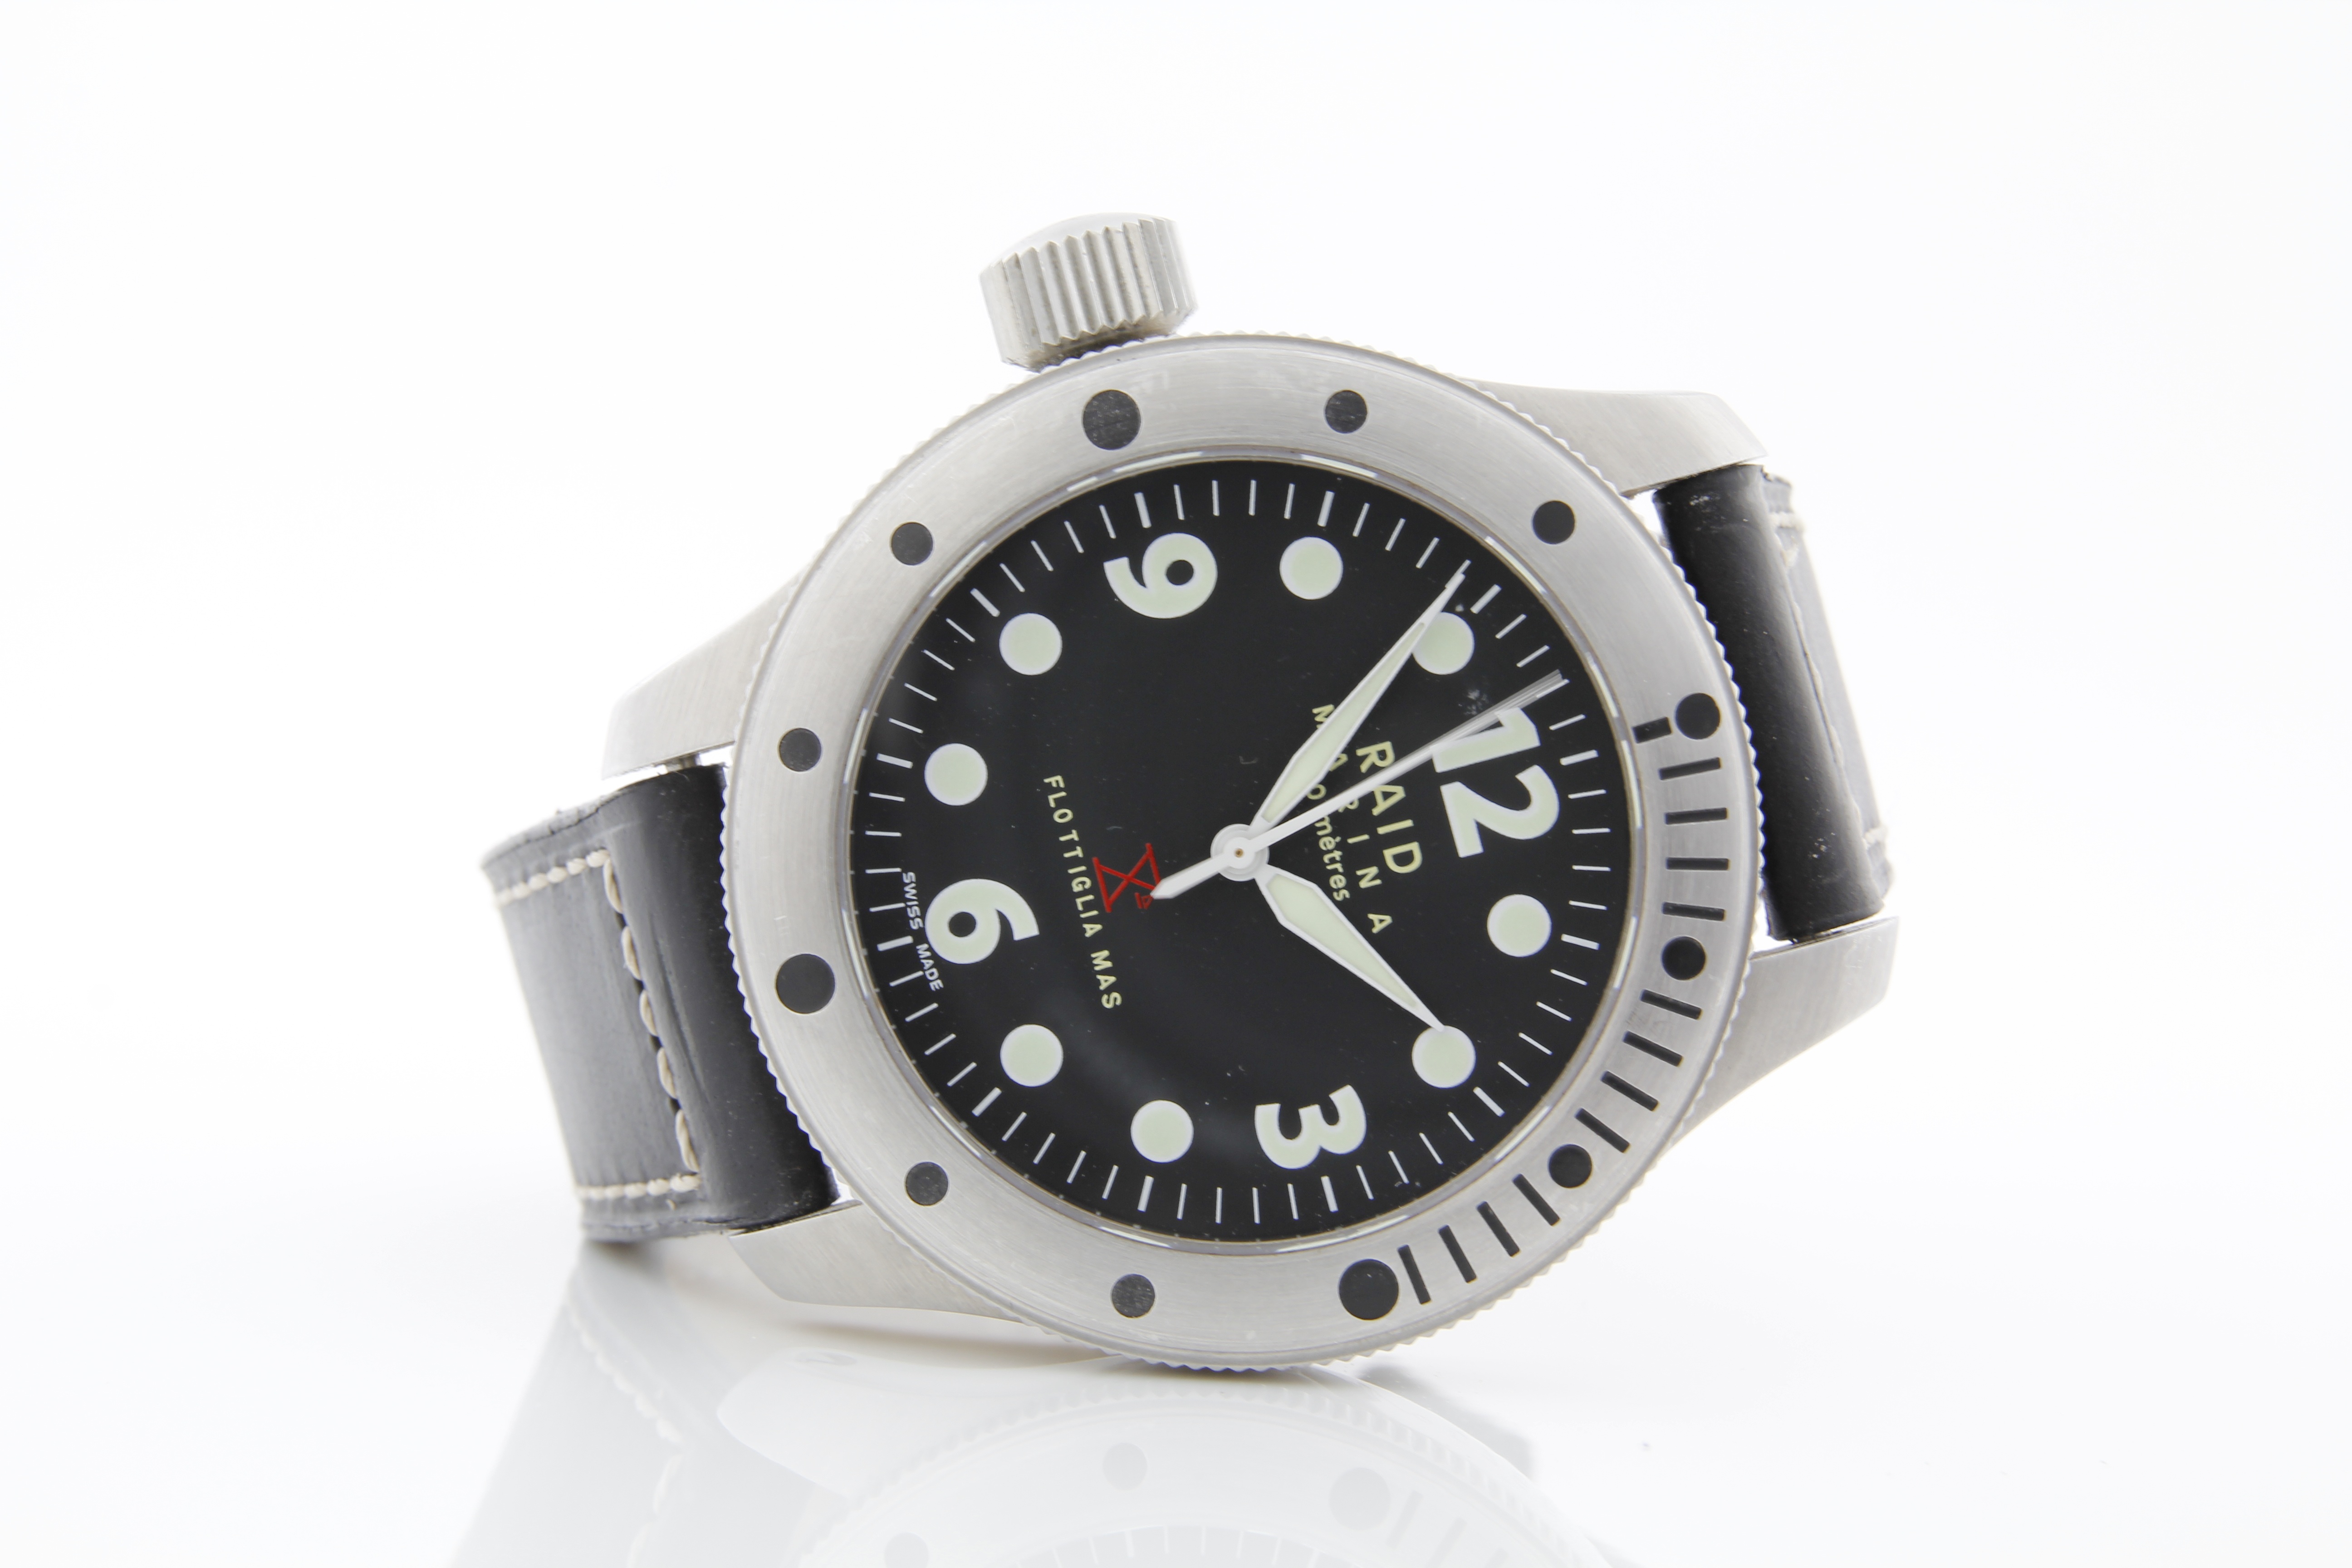
watch, hand, brand, wrist watch, mens, automatic, strap